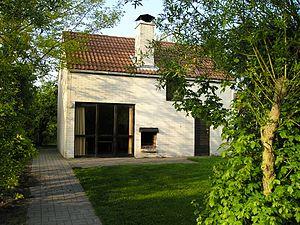
Le Coq, appelé également Le Coq-sur-Mer, est une commune néerlandophone de Belgique située en Région flamande dans la province de Flandre-Occidentale. Il s'agit d'une station balnéaire sur la mer du Nord.